As Time Goes By (TV series)

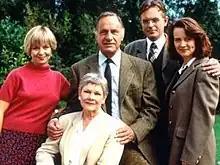
From left: Sandy (Jenny Funnell), Jean (Judi Dench), Lionel (Geoffrey Palmer), Alistair (Philip Bretherton) and Judith (Moira Brooker)

As Time Goes By is a British romantic sitcom that aired on BBC One from 12 January 1992 to 30 December 2005, running for nine series and two specials. Starring Judi Dench and Geoffrey Palmer, it follows the relationship between two former lovers who meet unexpectedly after losing contact for 38 years.